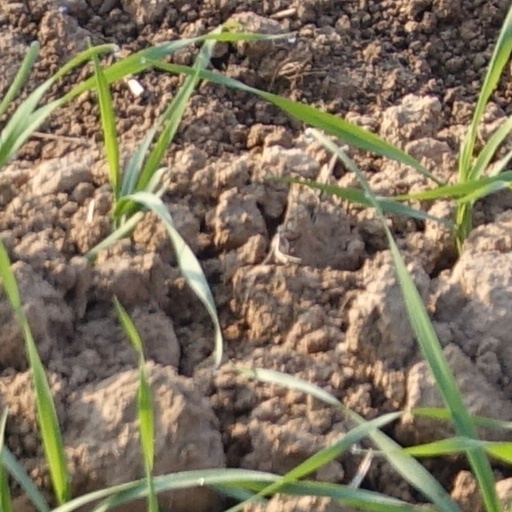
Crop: wheat